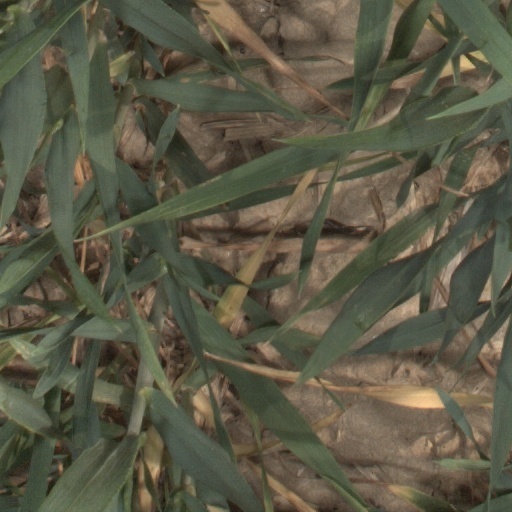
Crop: wheat